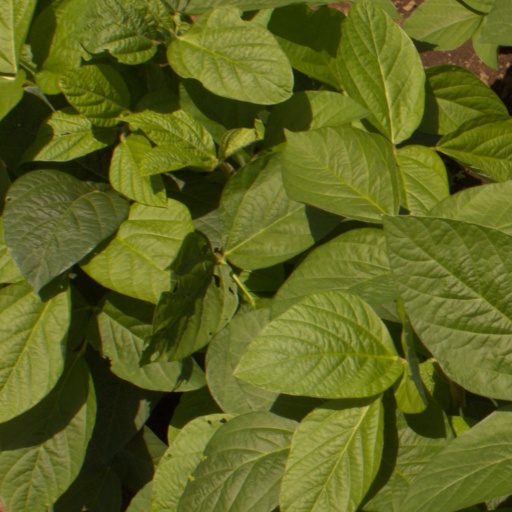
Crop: soybean